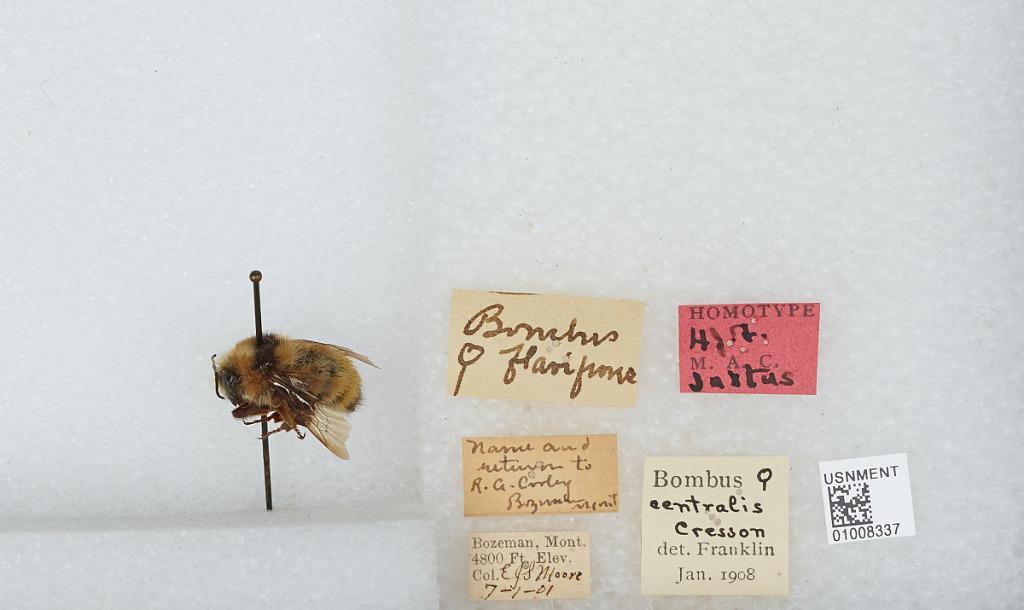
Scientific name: Bombus (Pyrobombus) centralis Cresson
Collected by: E. Moore
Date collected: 1901-7-1
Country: United States
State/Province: Montana
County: Gallatin
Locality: Bozeman
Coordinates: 45.6778, -111.047
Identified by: Franklin